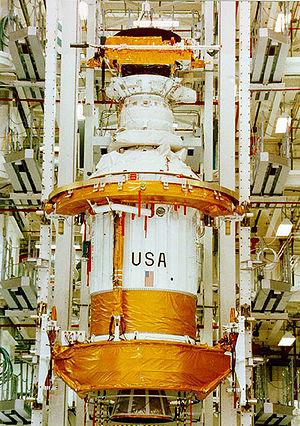
Ulysses est une sonde spatiale développée conjointement par la NASA et l'Agence spatiale européenne qui a pour objet l'étude in situ des régions voisines du Soleil, de son équateur à ses pôles sur la durée d'un cycle solaire. Les mesures effectuées portent plus particulièrement sur le vent solaire, le champ magnétique du Soleil et le milieu interstellaire local. Lancée en 1990 depuis la navette spatiale Discovery, la sonde a utilisé l'assistance gravitationnelle de Jupiter pour parvenir à quitter l'écliptique et se placer sur une orbite héliocentrique polaire.